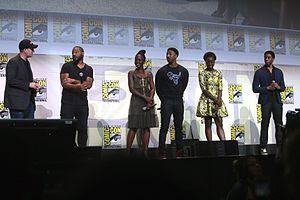
Chadwick Aaron Boseman est un acteur américain, né le 29 novembre 1976 à Anderson et mort le 28 août 2020 à Los Angeles.